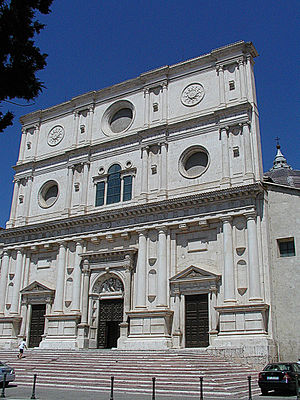
Jordskælvet i L'Aquila 2009
Facaden på Basilica San Bernardino overlevede det voldsomme jordskælv i 1703, som ødelagde meget af byen, men den 6. april 2009 styrtede den sammen. Den er tegnet af Nicholas Filotesio og består af tre sektioner i doriske, ioniske og korintiske stilarter[3]
Jordskælvet i L'Aquila 2009 var et kraftigt jordskælv, som indtraf den 6. april 2009 nær middelalderbyen L'Aquila i regionen Abruzzo i de centrale Appenniner, - den 1200 km. lange bjergkæde, som løber parallelt med Italiens Adriaterhavskyst. Sådanne jordskælv er ikke usædvanlige i det centrale Italien. Mindst 294 mennesker døde, og mere end 10.000 bygninger blev ødelagt i byen. Så mange som 28.000 blev hjemløse, og der kan gå måneder og endda år, før de kan vende tilbage. Skælvet varede cirka 30 sekunder og fik mange renæssance- og barokbygninger til at styrte sammen blandt andet den berømte facade på ’Basilica San Bernardino’ fra 1400-tallet.